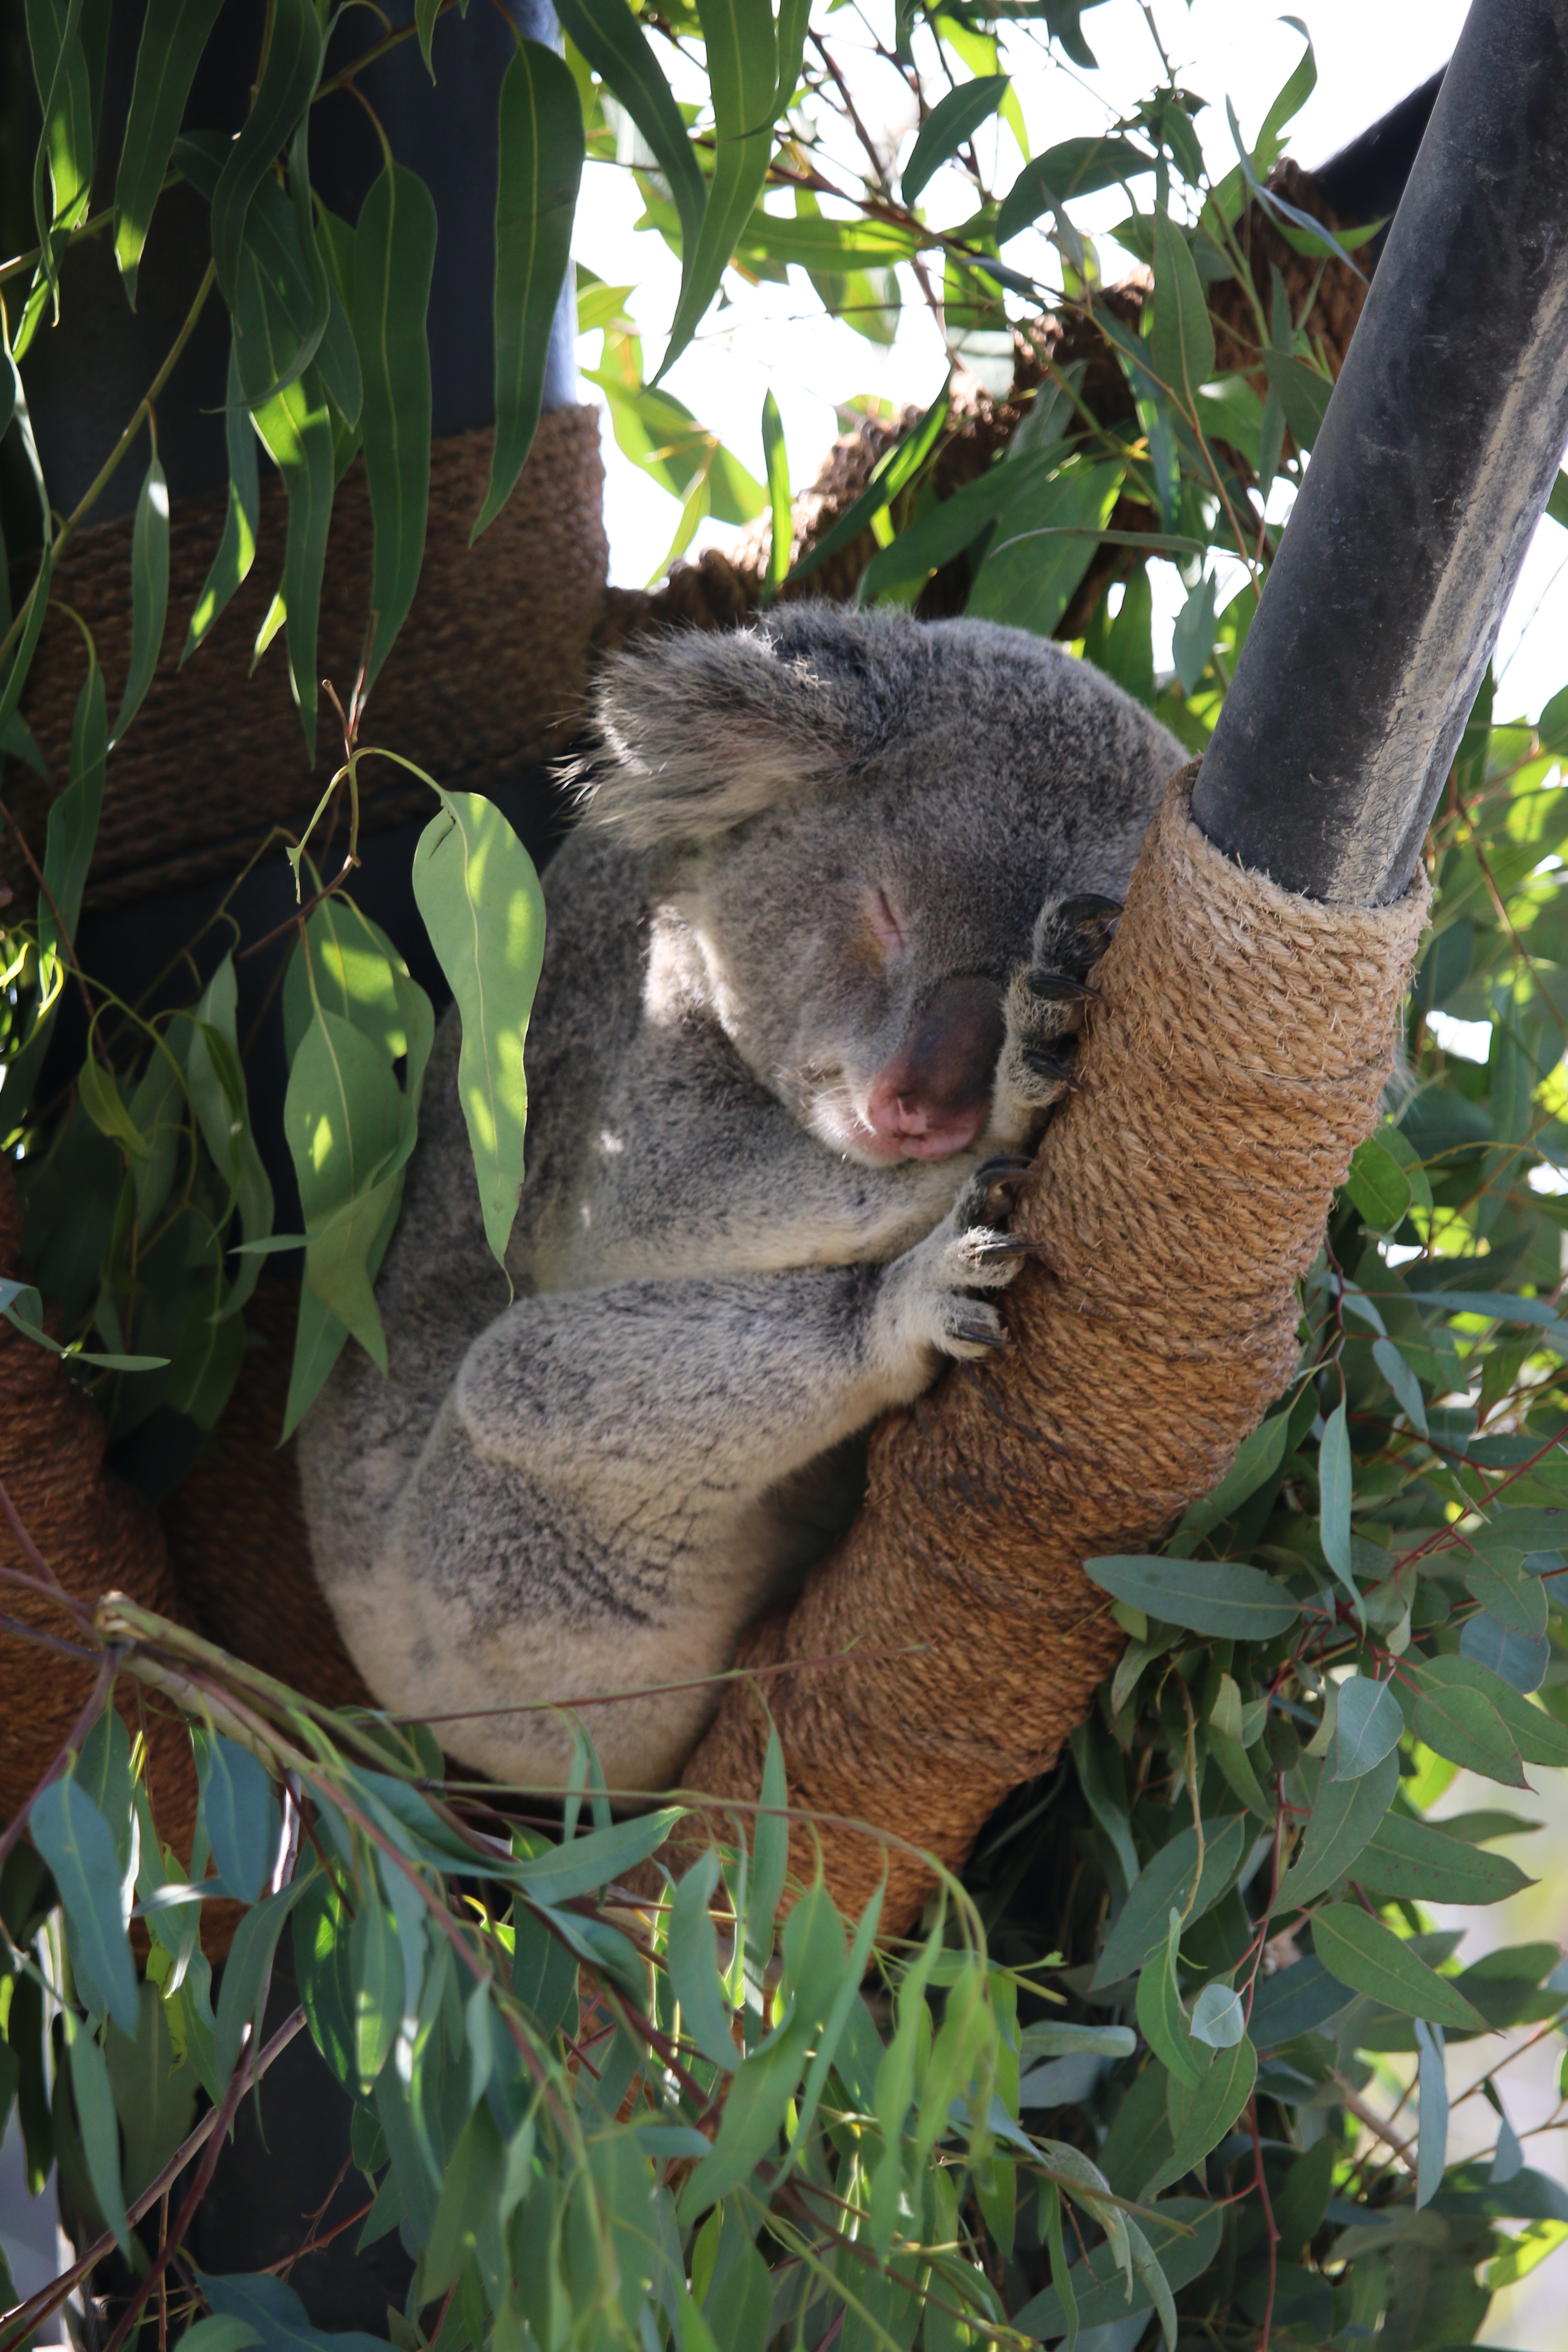
branch, wildlife, zoo, jungle, mammal, fauna, vertebrate, koala, marsupial, san diego